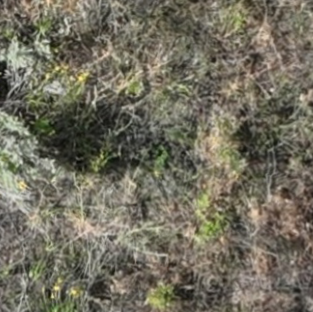
Month: july
Dye color: blue
Dye concentration: high